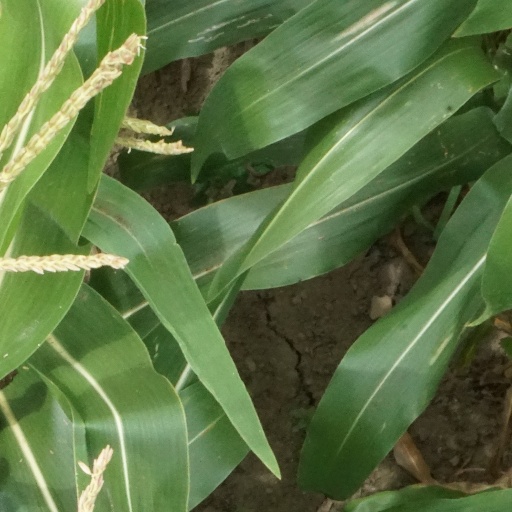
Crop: maize; corn